James H. DeVotie

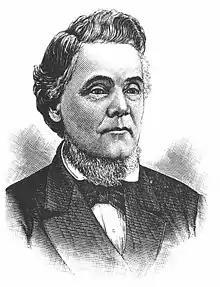

James Harvey DeVotie (1814–1891) was a Baptist minister in the American South. Born in Oneida County, New York, he was a pastor in South Carolina, Alabama and Georgia. He was a co-founder of Howard College in Marion, Alabama, later known as Samford University near Birmingham. He was a long-time trustee of Mercer University in Macon, Georgia. He served as a Confederate chaplain during the Civil War. After the war, he worked for the Southern Baptist Convention.